WBEZ

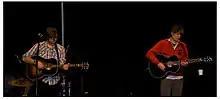
Death Cab for Cutie playing for WBEZ's "Sound Opinions" in 2008

WBEZ is best known nationally as the producer of "This American Life" through Public Radio Exchange. "This American Life" began in 1995 as the local show "Your Radio Playhouse"; it was renamed in March 1996 and has been national since June 1996.